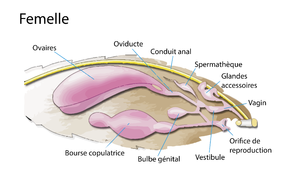
La reproduction des insectes présente de grandes variabilités. Ceux-ci ont un temps de génération relativement court et un taux de reproduction très élevé comparativement aux autres espèces animales. Chez les insectes, on retrouve la reproduction sexuée et la reproduction asexuée. Dans la première, le mâle et la femelle se rencontrent, souvent par l'intermédiaire de phéromones ou d'autres moyens de communication, pour copuler. L'issue de cette reproduction est un embryon résultant de la fusion de l'œuf et du spermatozoïde. Il s'agit d'un mode de reproduction qui est le plus commun chez les insectes. Dans la reproduction asexuée, la femelle est capable de se reproduire sans mâle par le développement des ovocytes en embryons. Ce type de reproduction a été décrit dans plusieurs ordres d'insectes.
L’anatomie des insectes qui décrit la morphologie de leurs structures externes et internes, et les principales propriétés de ces structures, présente de nombreux points communs avec celle des Arthropodes du sous-embranchement des Hexapodes : le corps est segmenté, les biologistes appelant ces segments des métamères ; l'altération fonctionnelle de la métamérie, appelée tagmatisation, en lien avec l'adaptation aux milieux de vie très diversifiés, se traduit par un corps divisé en trois tagmes céphalique, thoracique et abdominal. La tête est spécialisée dans la fonction sensorielle et trophique avec notamment une paire d'antennes, de yeux composés et des pièces buccales, un thorax à fonction essentiellement locomotrice grâce à trois paires de pattes articulées, et un abdomen, dépourvu d'appendices autres que génitaux, qui a une fonction de digestion, d'excrétion et de reproduction. Les pièces buccales sont visibles et externes, d'où l'appellation ancienne d'Ectognathes ou insectes vrais, ce qui les distinguent des Entognathes, petite classe d'hexapodes, vraisemblablement paraphylétique, aux pièces buccales internes non apparentes.